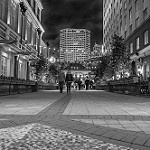
Scene: Outdoor